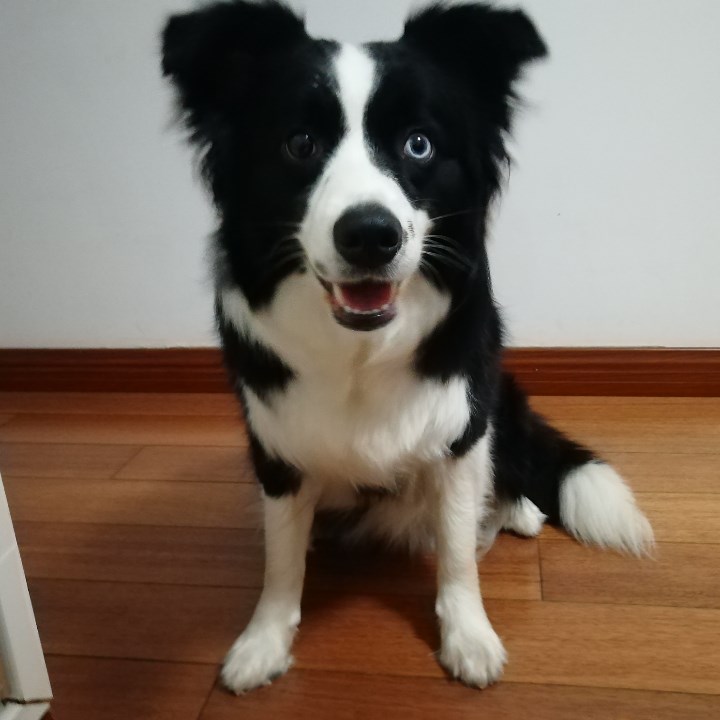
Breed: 2594-n000109-Border_collie